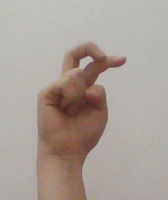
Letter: zay